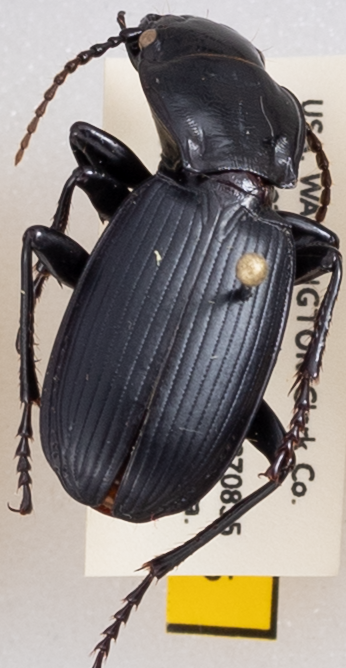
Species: Pterostichus lama
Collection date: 2019-08-06
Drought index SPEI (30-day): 0.03
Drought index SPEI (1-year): -2.09
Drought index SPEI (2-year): -2.09